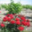
Label: rose